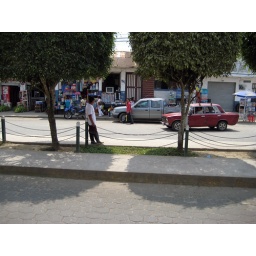
Trip day 5. The guy in the red shirt was carrying machetes. I never got used to seeing that!